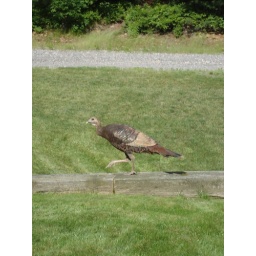
Every day at 4PM this female turkey visits my office in Plymouth